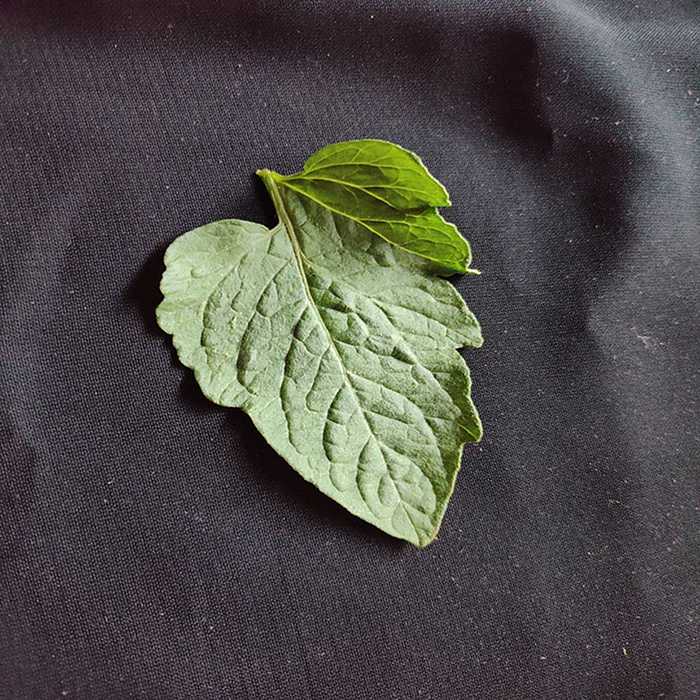
Plant: Tomato
Label: Tomato Fresh leaf